R. Seth Williams

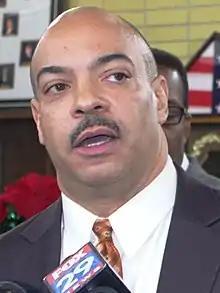
Williams in 2016

Rufus Seth Williams (born January 2, 1967) is a former district attorney of the city of Philadelphia. He began his term January 4, 2010. He formerly served as an assistant district attorney. Williams was the first African-American district attorney in Philadelphia and in the Commonwealth of Pennsylvania. On March 21, 2017, Williams was indicted on 23 counts of bribery, extortion, and fraud. His trial began June 19, 2017. He resigned and pleaded guilty to one charge on June 29, 2017.